Mount Aberdeen (Alberta)

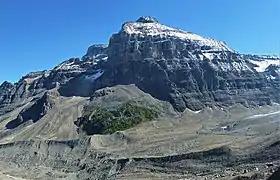
Mount Aberdeen from Plain of Six Glaciers Trail

Mount Aberdeen is a mountain summit located in the Lake Louise area of Banff National Park, in the Canadian Rockies of Alberta, Canada. Its nearest higher peak is Mount Lefroy, to the southwest. Haddo Peak is on the same massif with Mount Aberdeen, and the Aberdeen Glacier is between the two peaks.